Khalifa Ben Asker's revolt

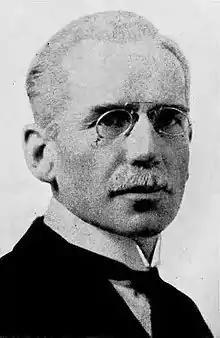
Portrait of General Octave Meynier

By February, a second Italian column led by Major Voglino re-established itself in Ghadames, pushing General Octave Meynier, commander of the Oasis territory, to redirect his troops toward the Ajjer region. French forces supplied arms and ammunition to the Italians despite having instructions to limit military aid to Ghadames.